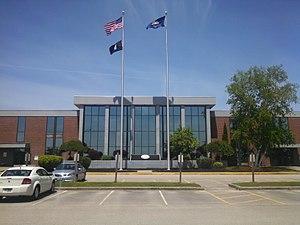
Le comté de Strafford est un comté situé dans le sud-est de l'État américain du New Hampshire. Son siège est à la ville de Dover. Selon le recensement de 2010, sa population est de 123 143 habitants.